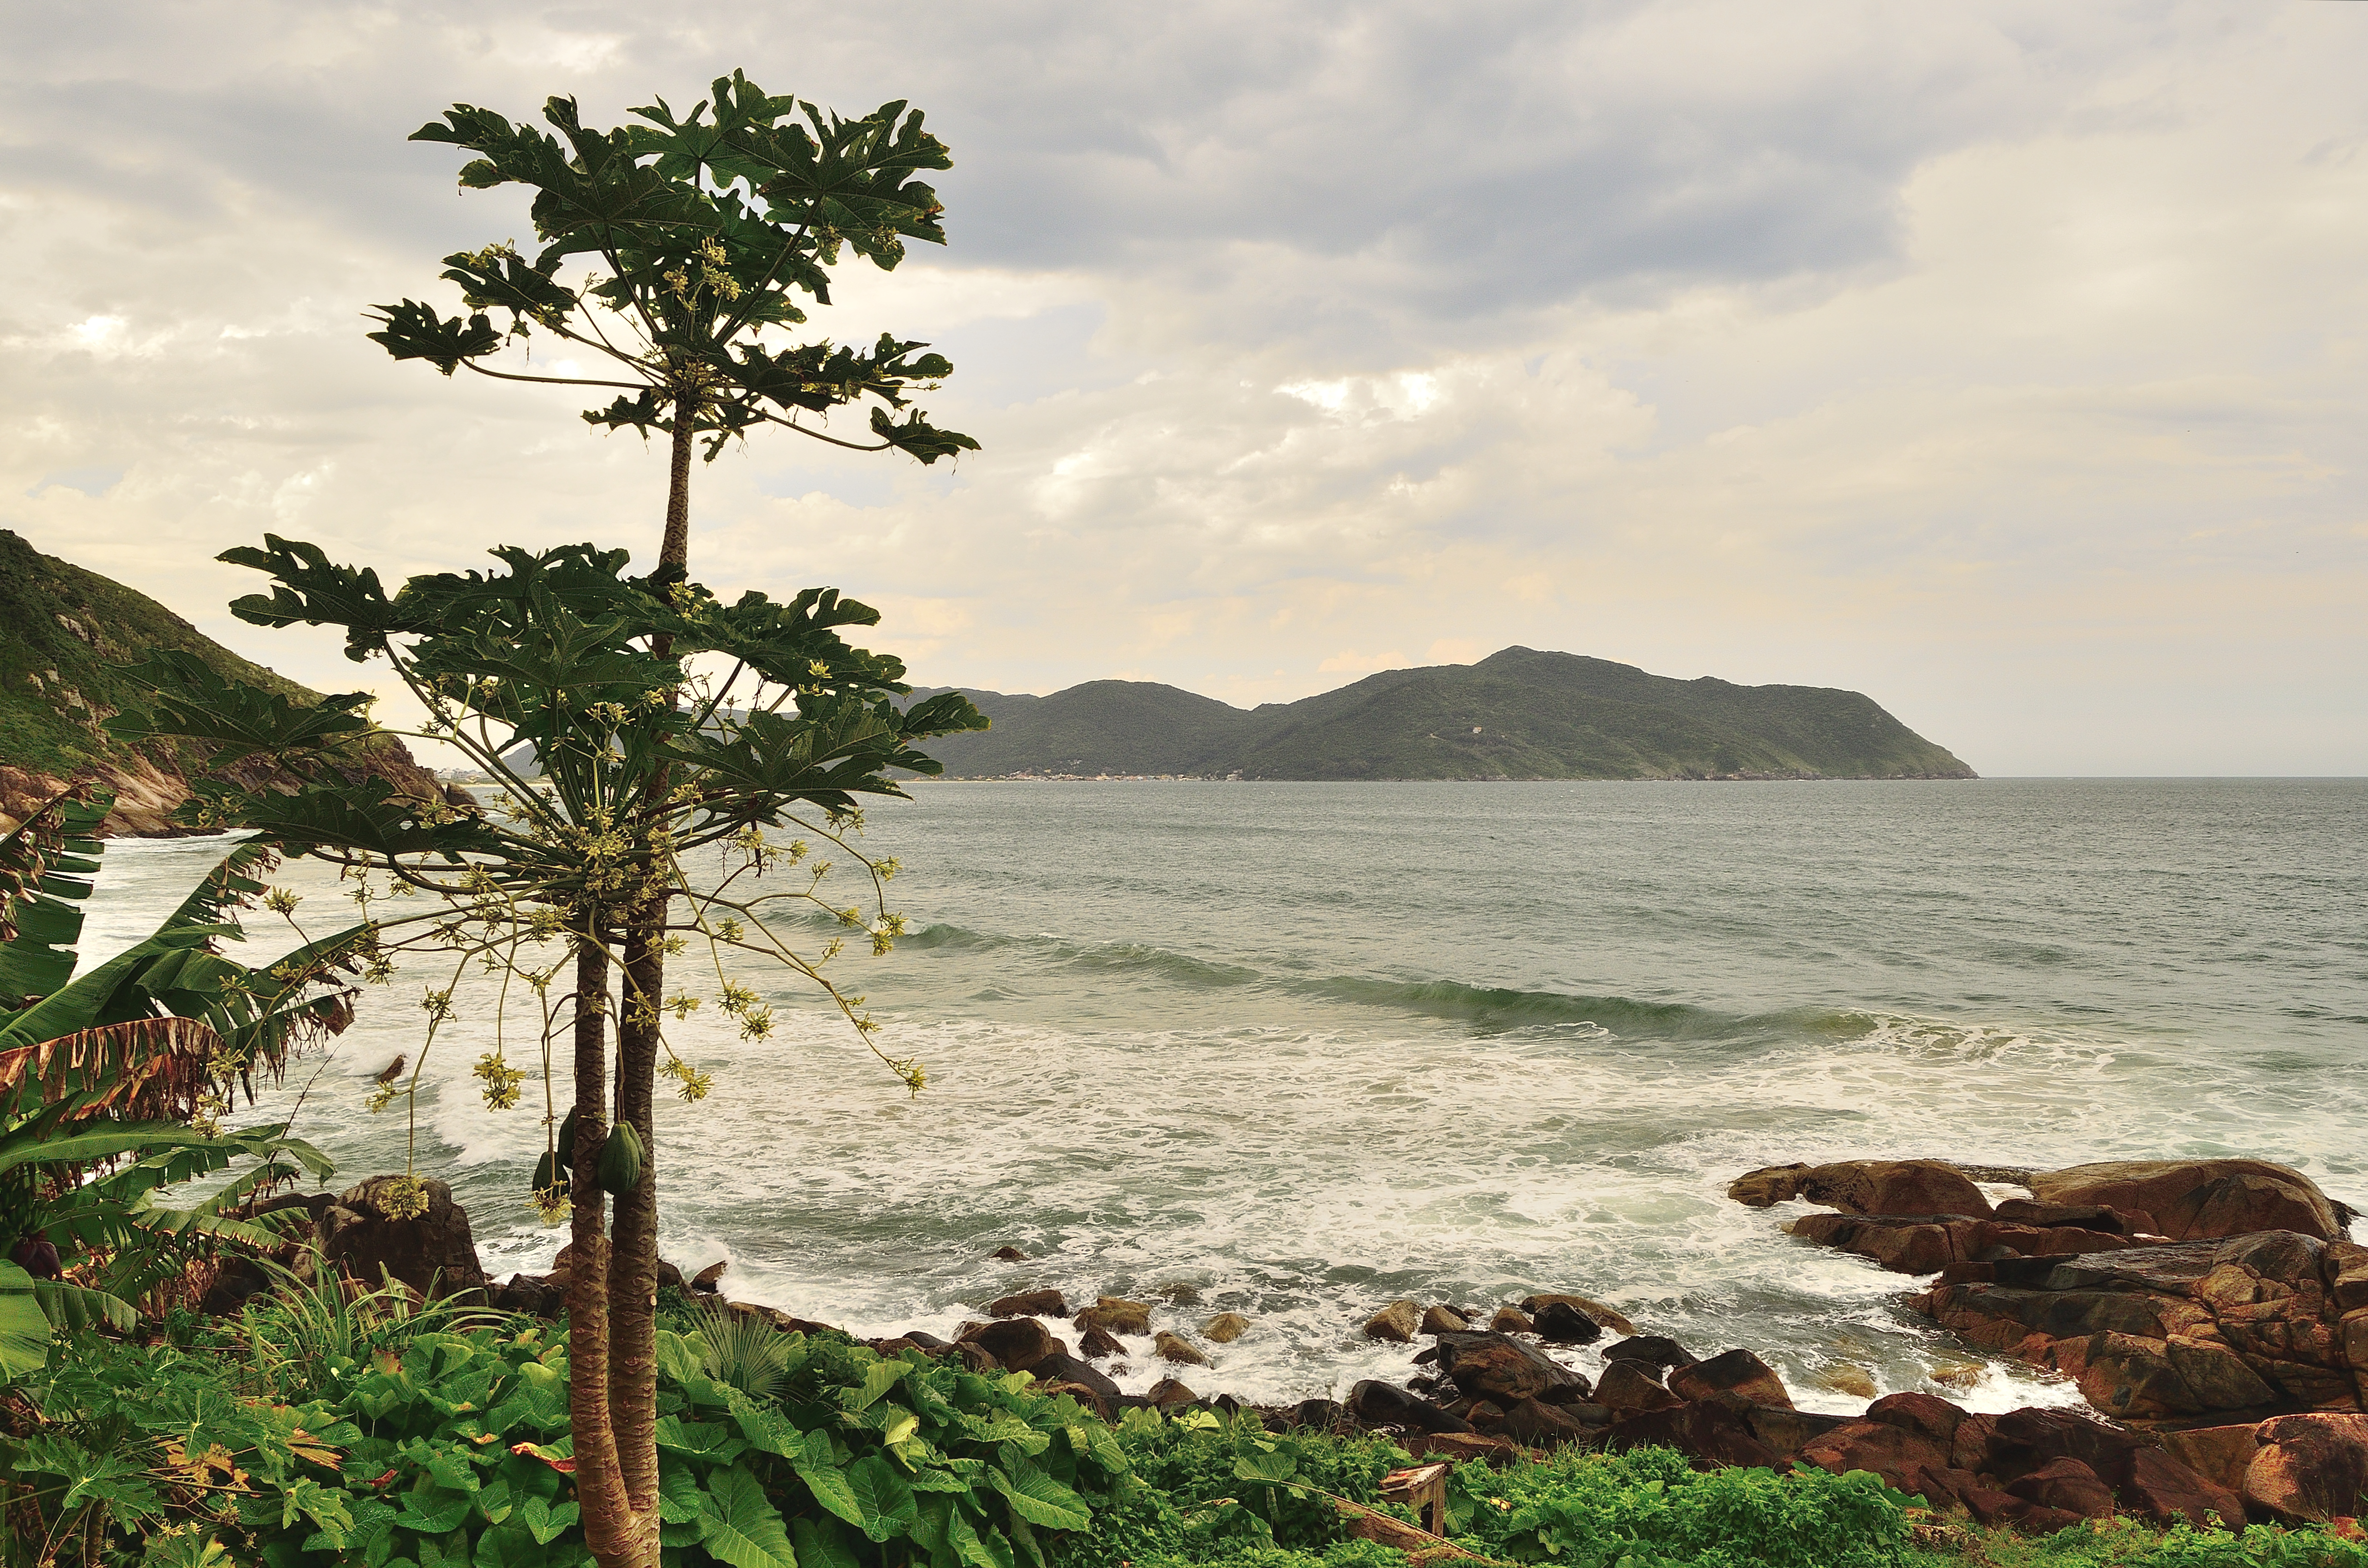
beach, landscape, sea, coast, tree, nature, rock, ocean, horizon, shore, flower, wind, vacation, cliff, cove, bay, terrain, body of water, florianopolis, santacatarina, br, praiadosaquinho, saquinho, tropics, cape, arecales